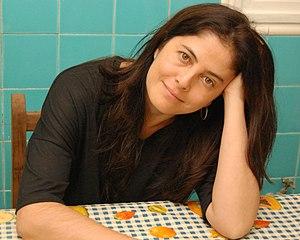
Selva Almada, née le 1ᵉʳ janvier 1973 à Villa Elisa, est une écrivaine argentine.